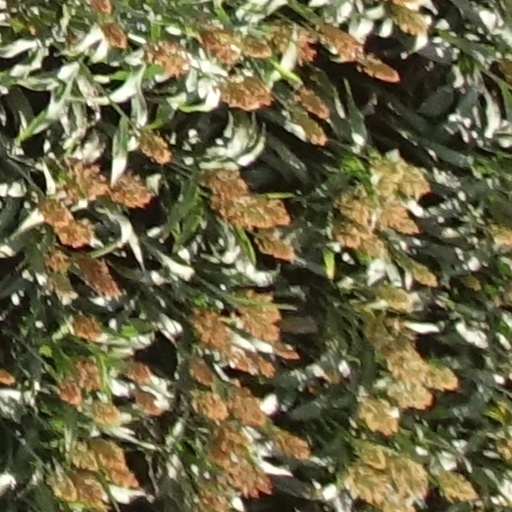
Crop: sorghum